Noel Quiñones

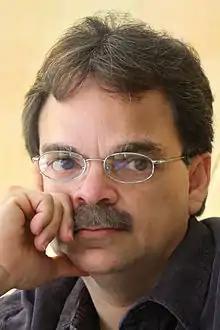

Noel Quiñones (born Noel A. Quiñones Motta; July 20, 1959) is a Puerto Rican screenwriter, film director, producer, entrepreneur and philanthropist who divides his time between filmmaking and advocating for improvements in public education in countries around the world, such as Brazil, Puerto Rico, Chile, Colombia, Peru, Costa Rica, Argentina, Spain, Mexico and the United States of America. He won an Emmy for his work and currently does motivational speaking now that he is in a wheelchair due to a spinal cord disease.